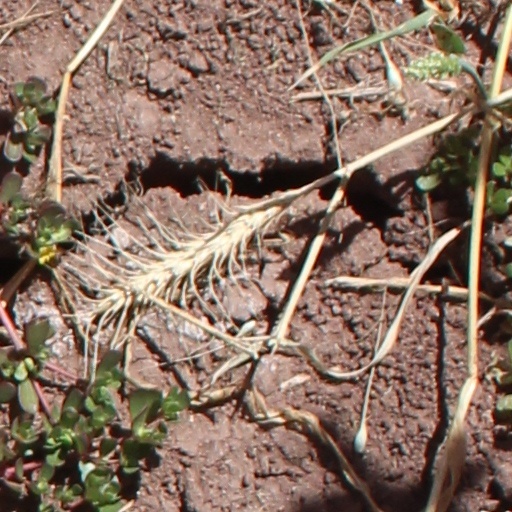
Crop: wheat